Windsor lines of the London and South Western Railway

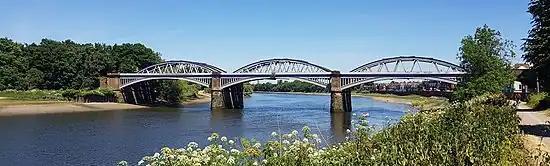
Barnes railway bridge

The company opened part of its Hounslow loop line, from Barnes to a temporary station at Smallberry Green (on the approach to Isleworth) on 22 August 1849. The line was extended to Whitton on 1 February 1850, and Smallberry Green ceased to be a station.